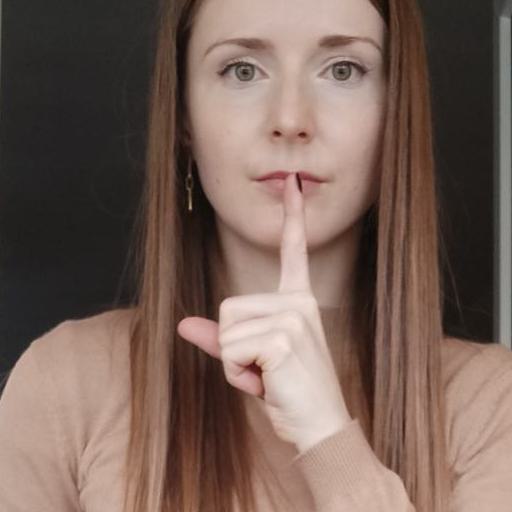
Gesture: mute